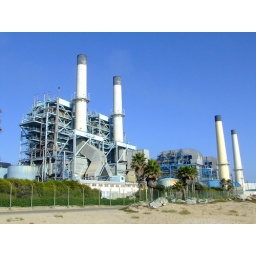
The water treatment plant near El Segundo